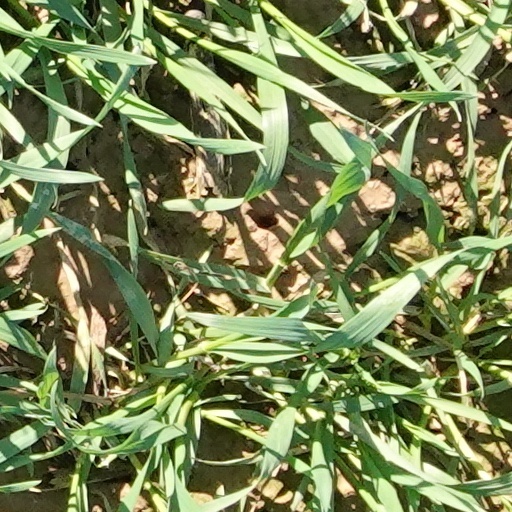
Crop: wheat